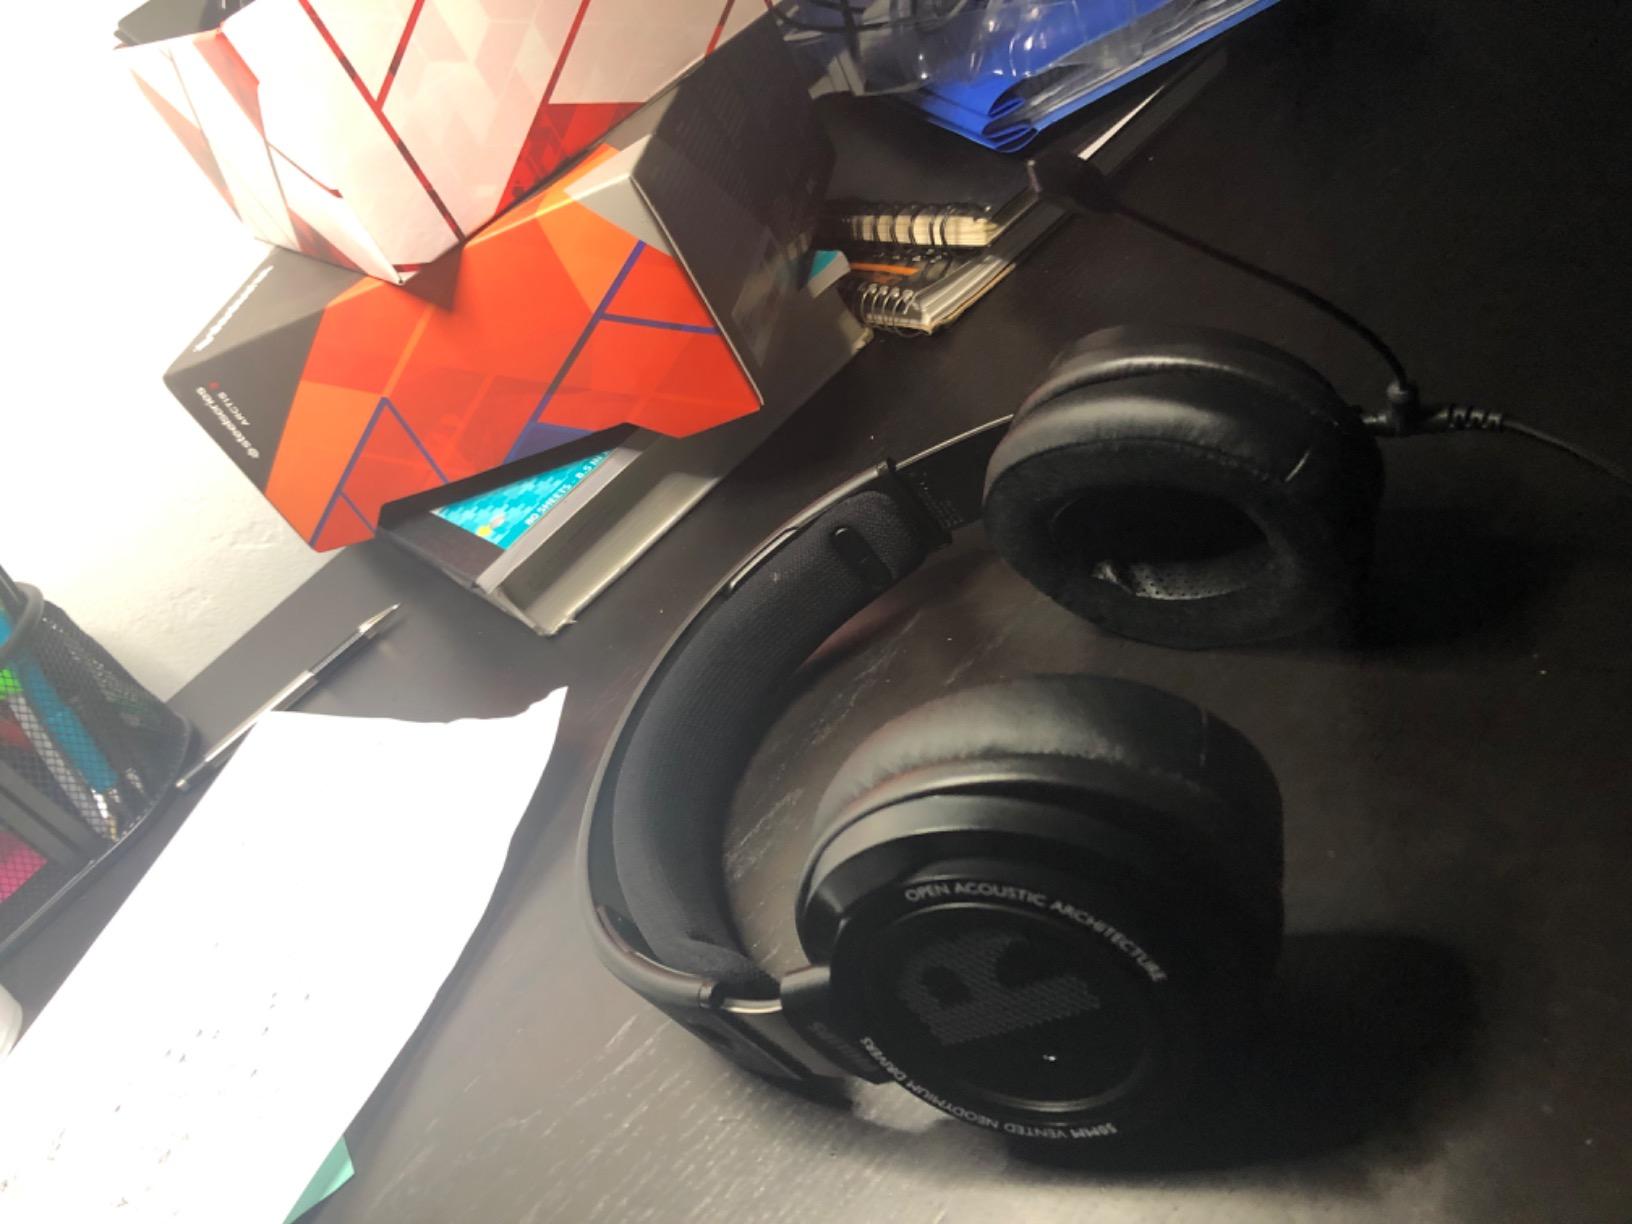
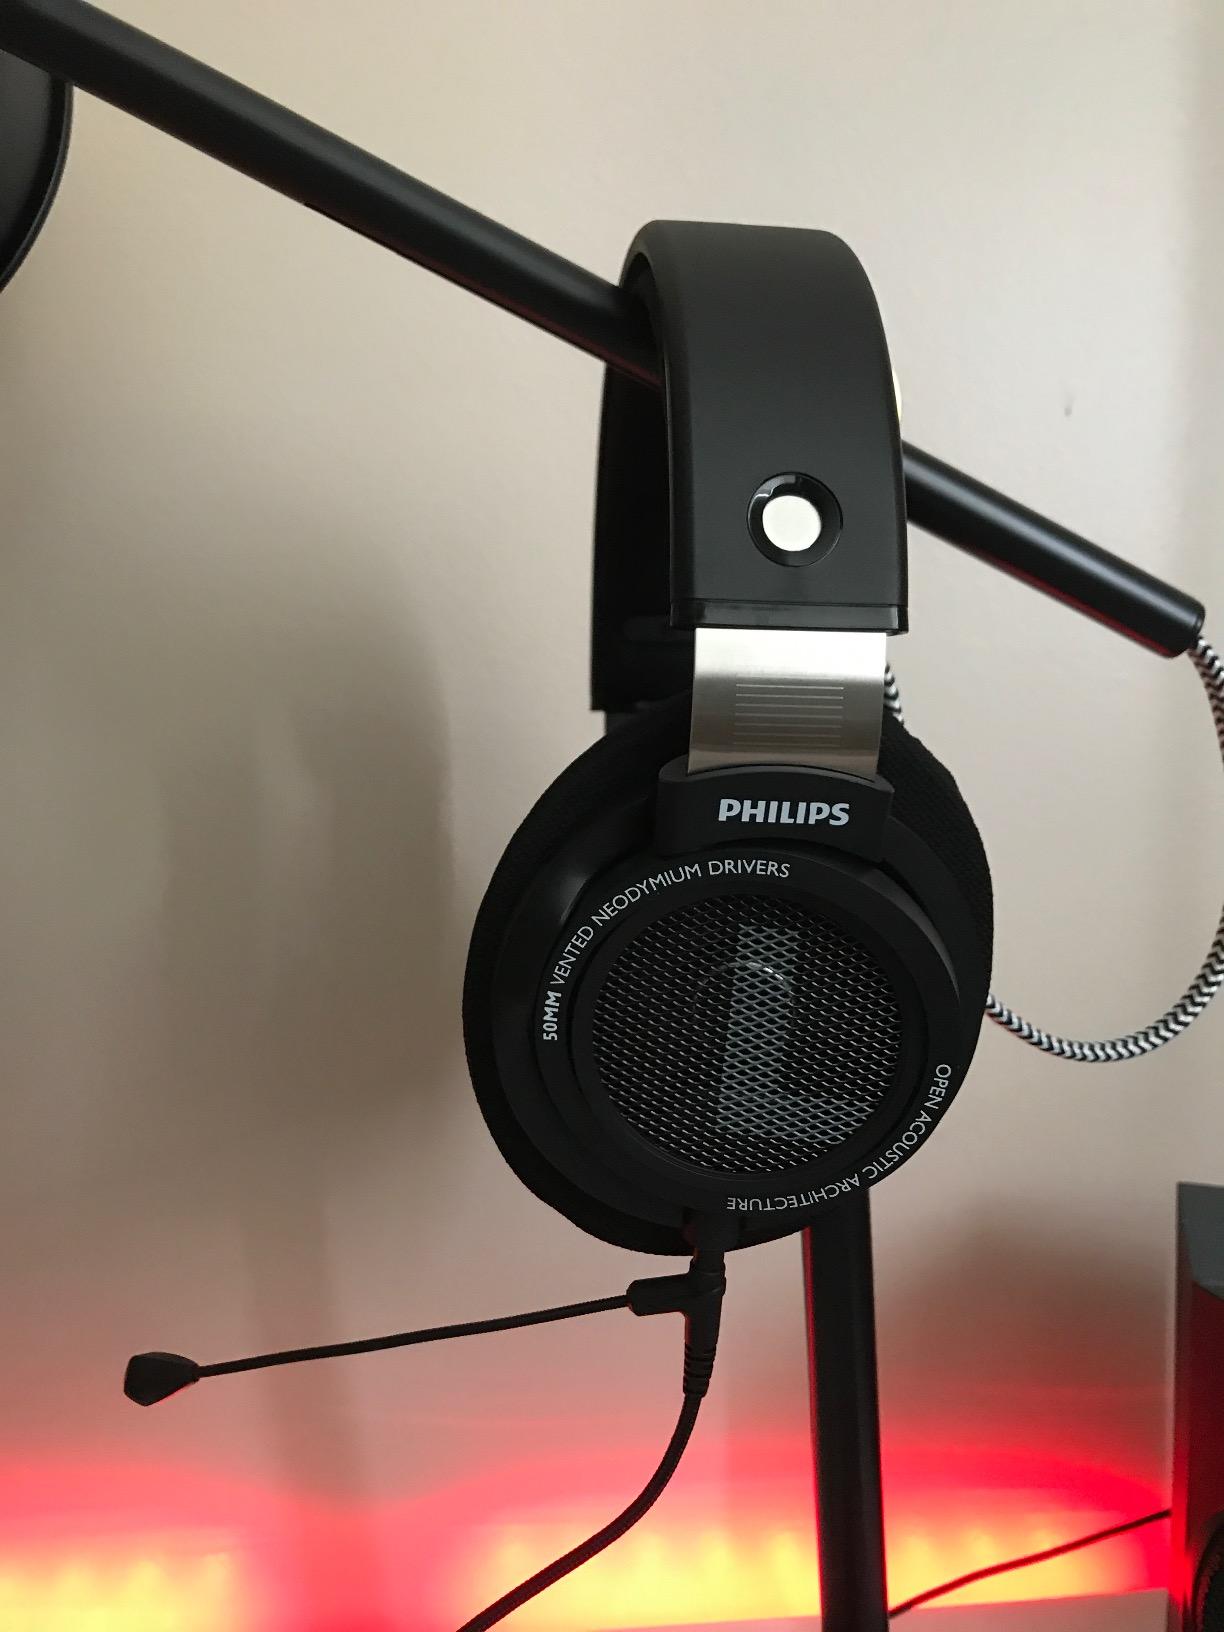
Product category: headphones
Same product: yes